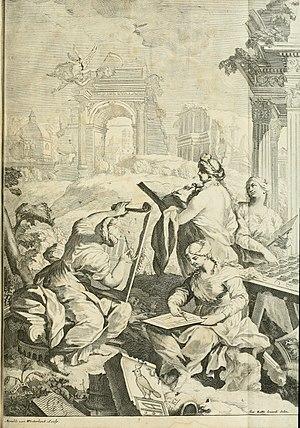
Giovanni Battista Lenardi, né vers 1656 et mort en 1704, est un dessinateur et peintre italien.